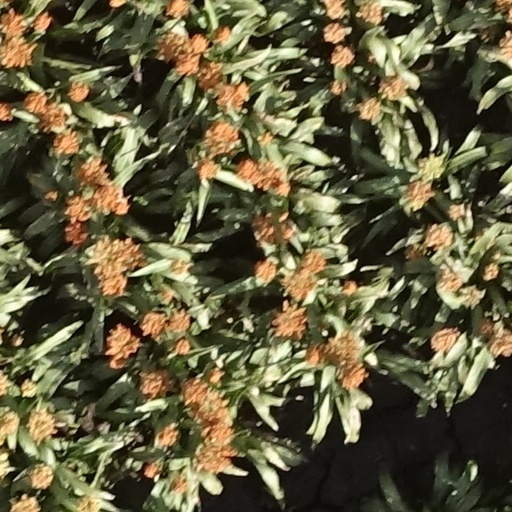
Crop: sorghum